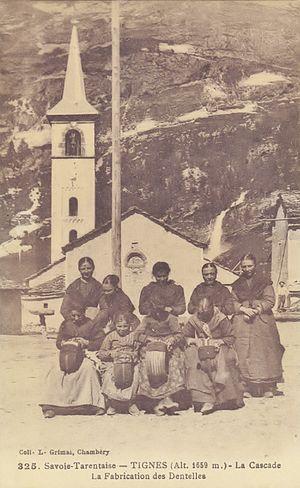
Femmes confectionnant des dentelles à Tignes en Savoie avant 1930.
Le département de la Savoie est un département français de la région Auvergne-Rhône-Alpes, dont le chef-lieu est la ville de Chambéry. Ses habitants sont connus sous le nom de Savoyards. L'Insee et La Poste lui attribuent le code 73.
La culture en Savoie désigne tous les aspects d'ordre culturel présent dans le département français de la Savoie en région Auvergne-Rhône-Alpes.